David Gilbert (snooker player)

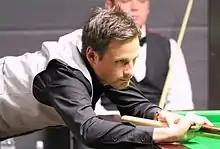
2016 Paul Hunter Classic

Gilbert saw off Rod Lawler 5–0, Zhou Yuelong 5–2 and Zhang Anda 5–0 to play in the quarter-finals of the World Open, where he was beaten 5–2 by Neil Robertson. He had a pair of 6–2 victories over Adam Duffy and Mark Joyce at the UK Championship and made two centuries from 0–3 down against Ali Carter to edge through 6–5. Gilbert lost 2–6 to Jamie Jones in the fourth round. He won two matches to qualify for the German Masters and eliminated Marco Fu 5–3 in the first round, but was then defeated 5–4 by Stuart Bingham despite holding a 4–2 advantage at one stage. After being 6–1 up on Fergal O'Brien in the final qualifying round for the World Championship the scores were locked at 9–9. The decider took 123 minutes and 41 seconds, breaking the record for the longest frame in snooker history, with O'Brien taking it on the final brown. He finished the season 19th in the world rankings, his highest to that date.